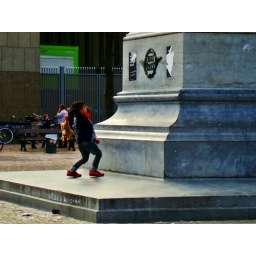
This boy doesn't love his toy, he was bumping it against the wall over and over again.